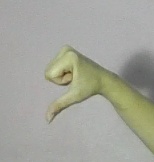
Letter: waw